Lobster fishing

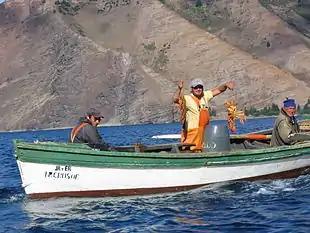
Fishermen with their catch of the spiny lobster "Jasus frontalis" in the Juan Fernández Islands, Chile

Lobsters are widely fished around the world for their meat. They are often hard to catch in large numbers, but their large size can make them a profitable catch. Although the majority of the targeted species are tropical, the majority of the global catch is in temperate waters.